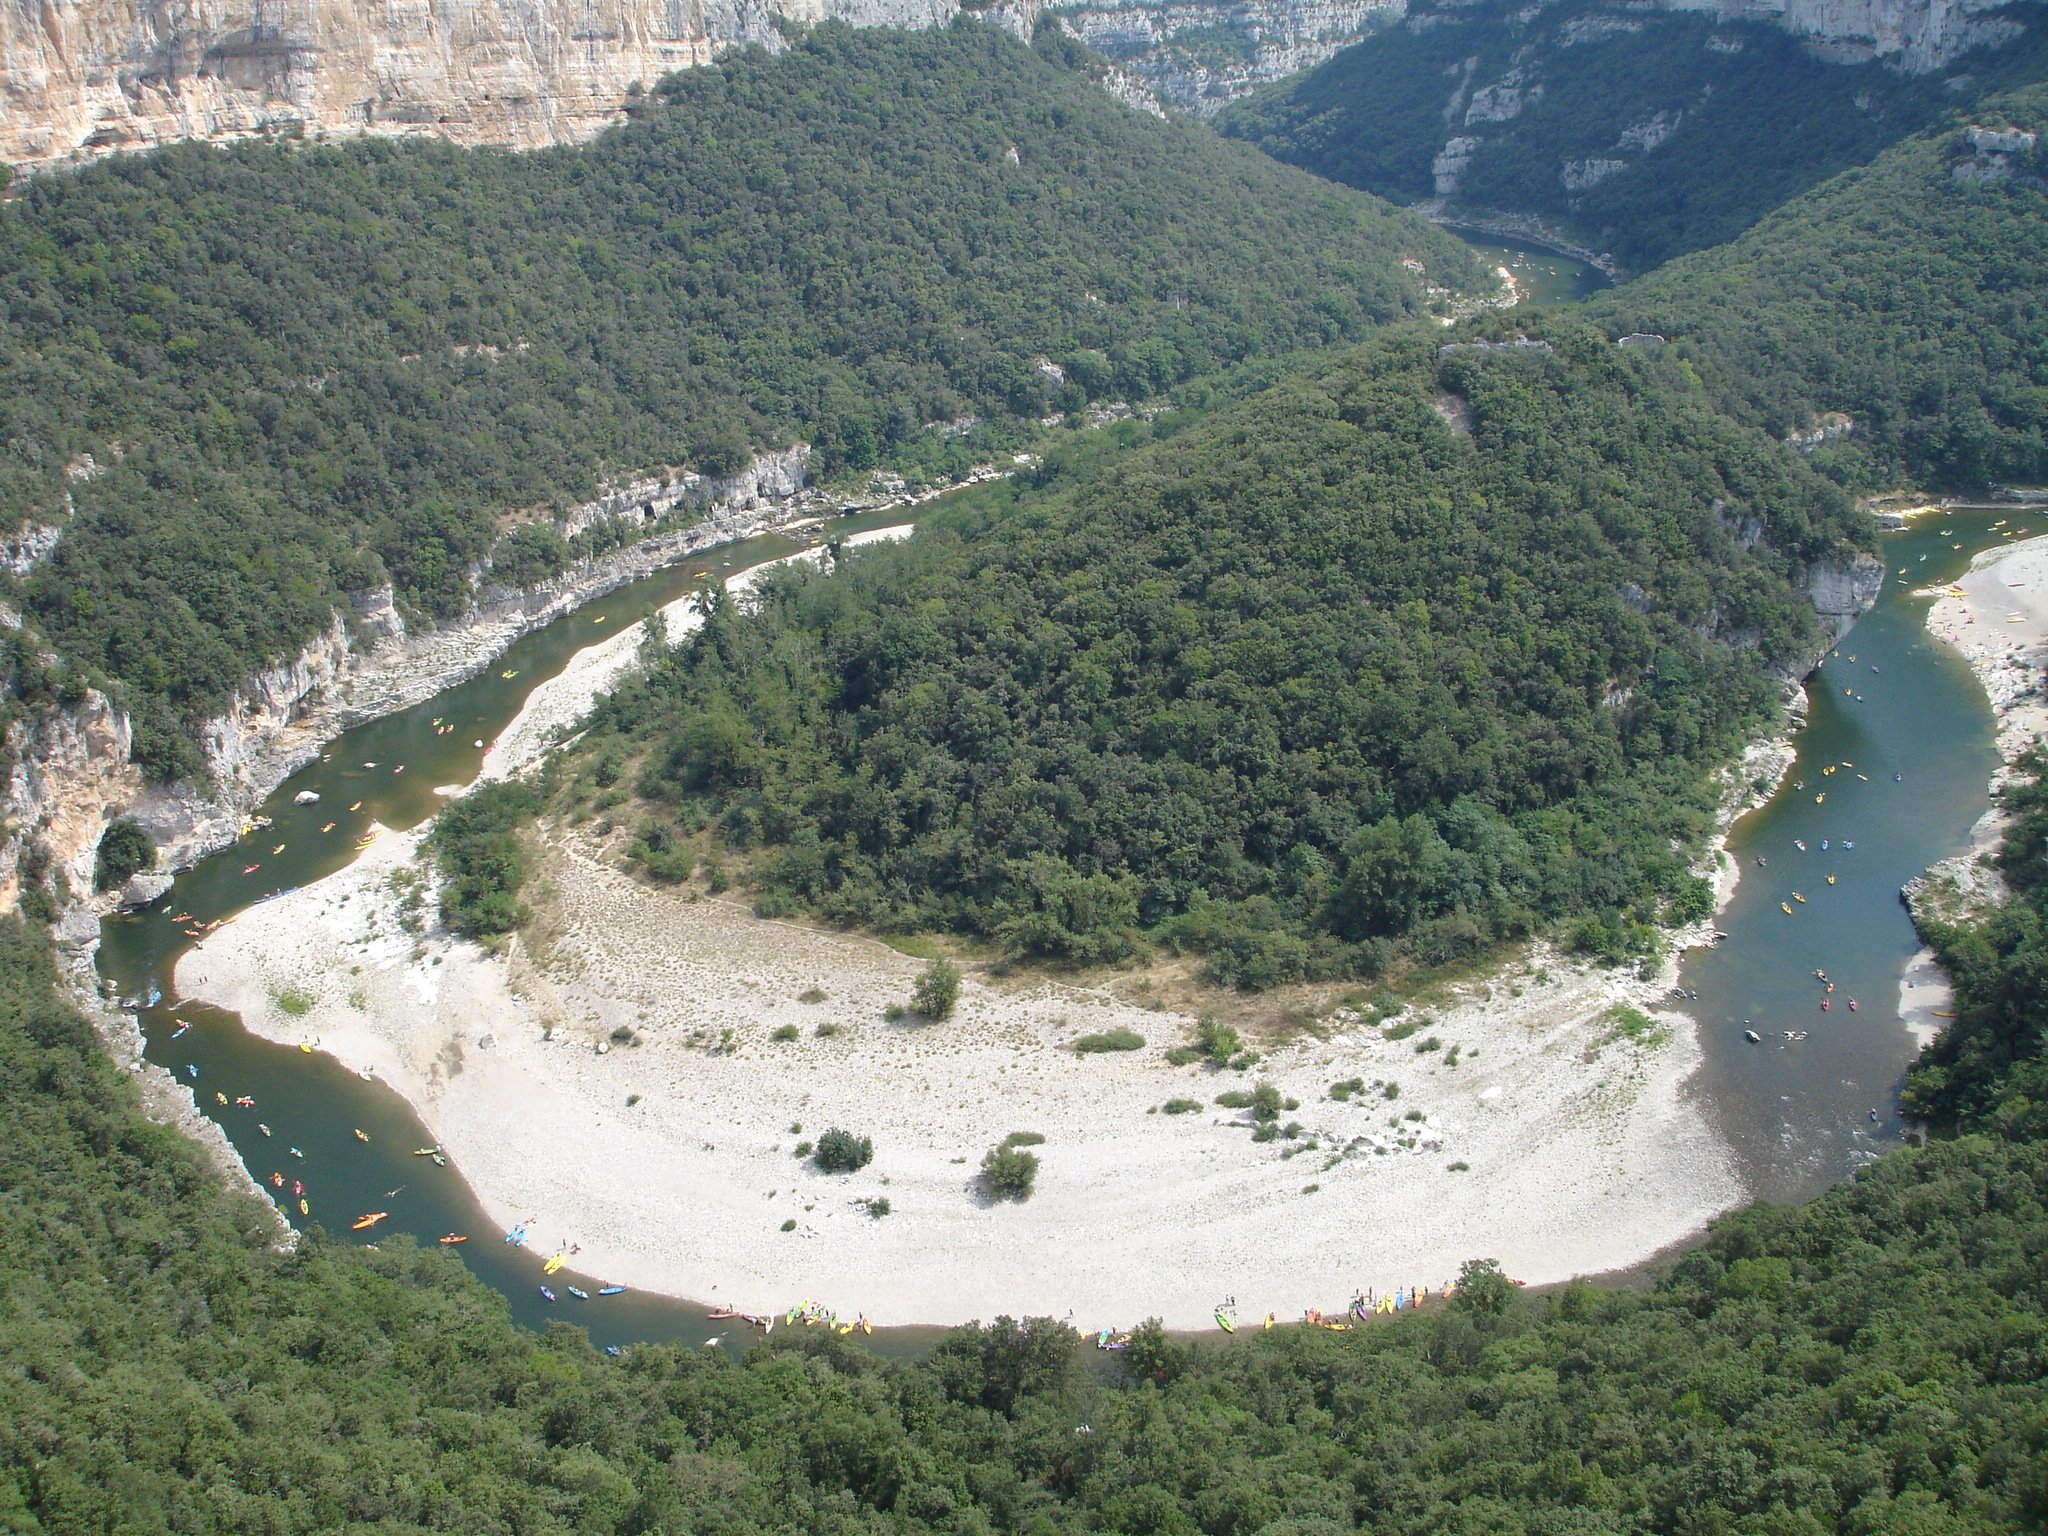
landscape, coast, water, nature, mountain, lake, river, valley, mountain range, france, boot, paddle, holiday, fjord, reservoir, plateau, ardeche, canoeing, landform, aerial photography, mountain pass, paddler, canoeist, geological phenomenon, cirque de la madeleine